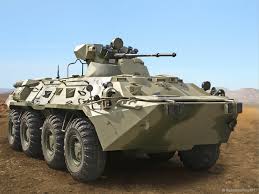
Label: BTR